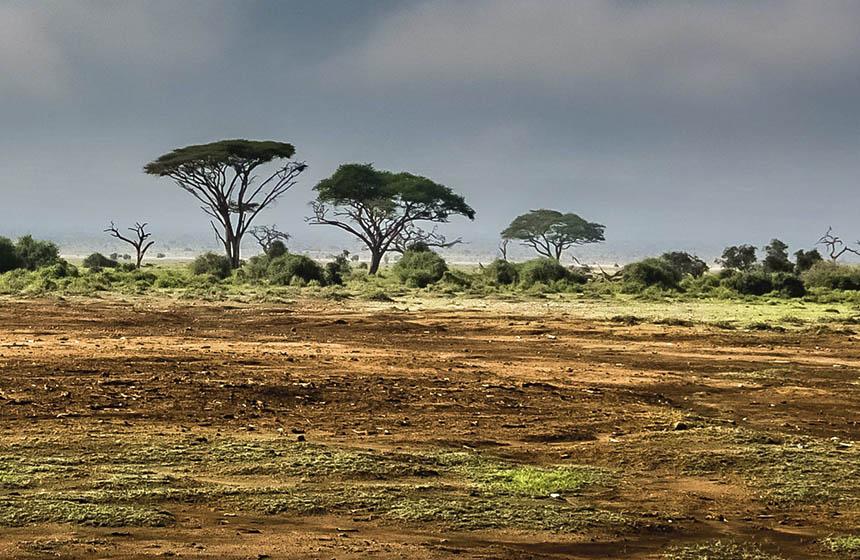
Hii ni mabwawa ya samaki yaliyotengenezwa kwa plastiki ya chuma. Yamejazwa maji na ndani kuna samaki . Mabwawa hayo yamewekwa kwa mpangilio mzuri. Yote ya mabwawa hayo yana rangi ya buluu.